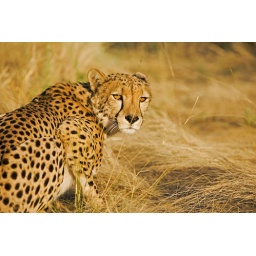
Adult Cheetah stalking prey through long grass in the golden light of sunset, Damaraland, Namibia